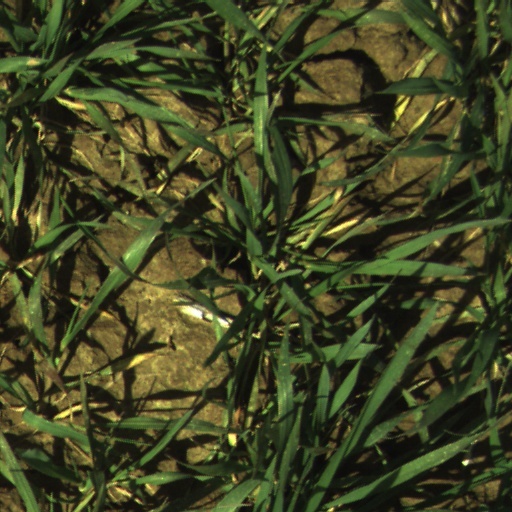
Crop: wheat